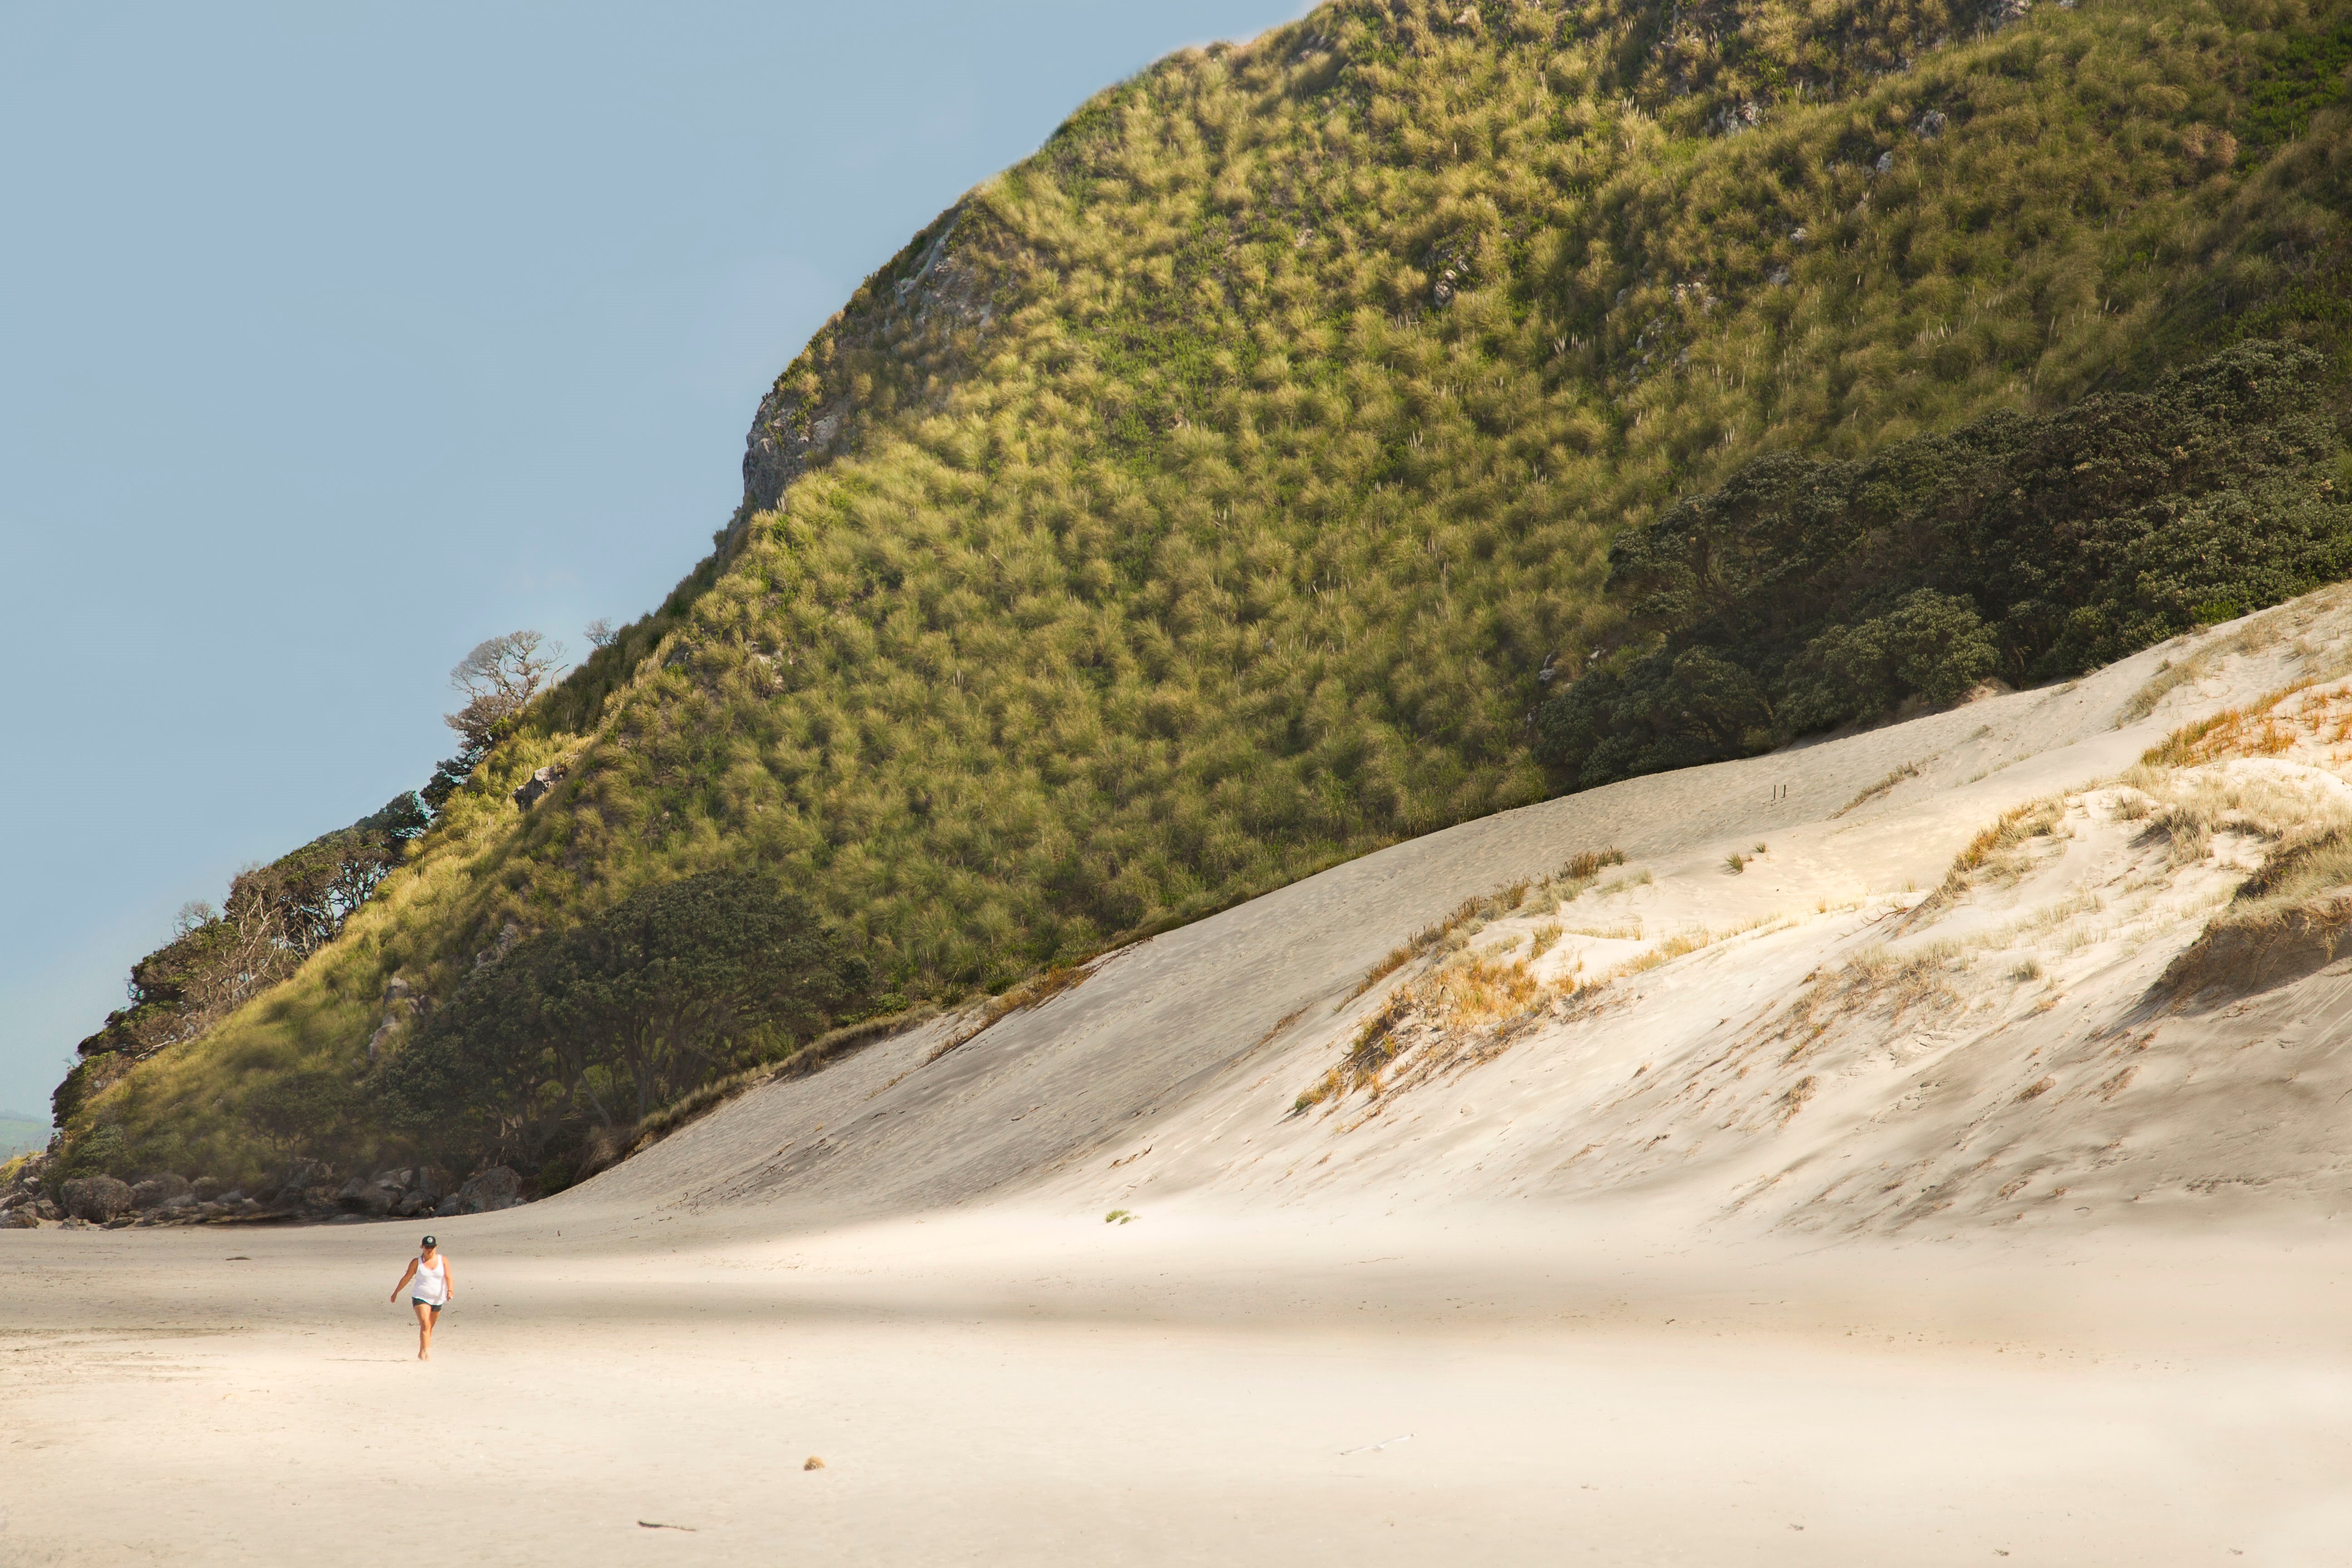
beach, sea, coast, sand, mountain, hill, cliff, bay, terrain, geology, plateau, cape, wadi, landform